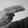
ASL letter: H